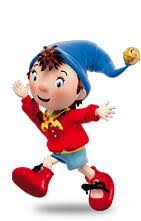
Portrait style: Cartoon Portrait